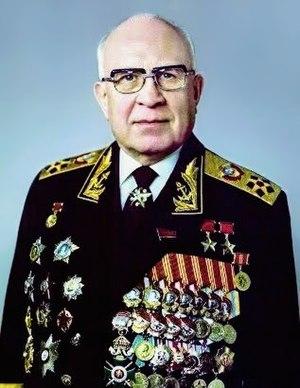
Sergueï Gueorguievitch Gorchkov est un officier de la Marine soviétique. Admiral flota, puis Admiral Flota Sovietskogo Soïouza au sein de la marine soviétique pendant la Guerre froide, il supervisa son expansion et en fit une force capable de rivaliser avec les flottes occidentales.